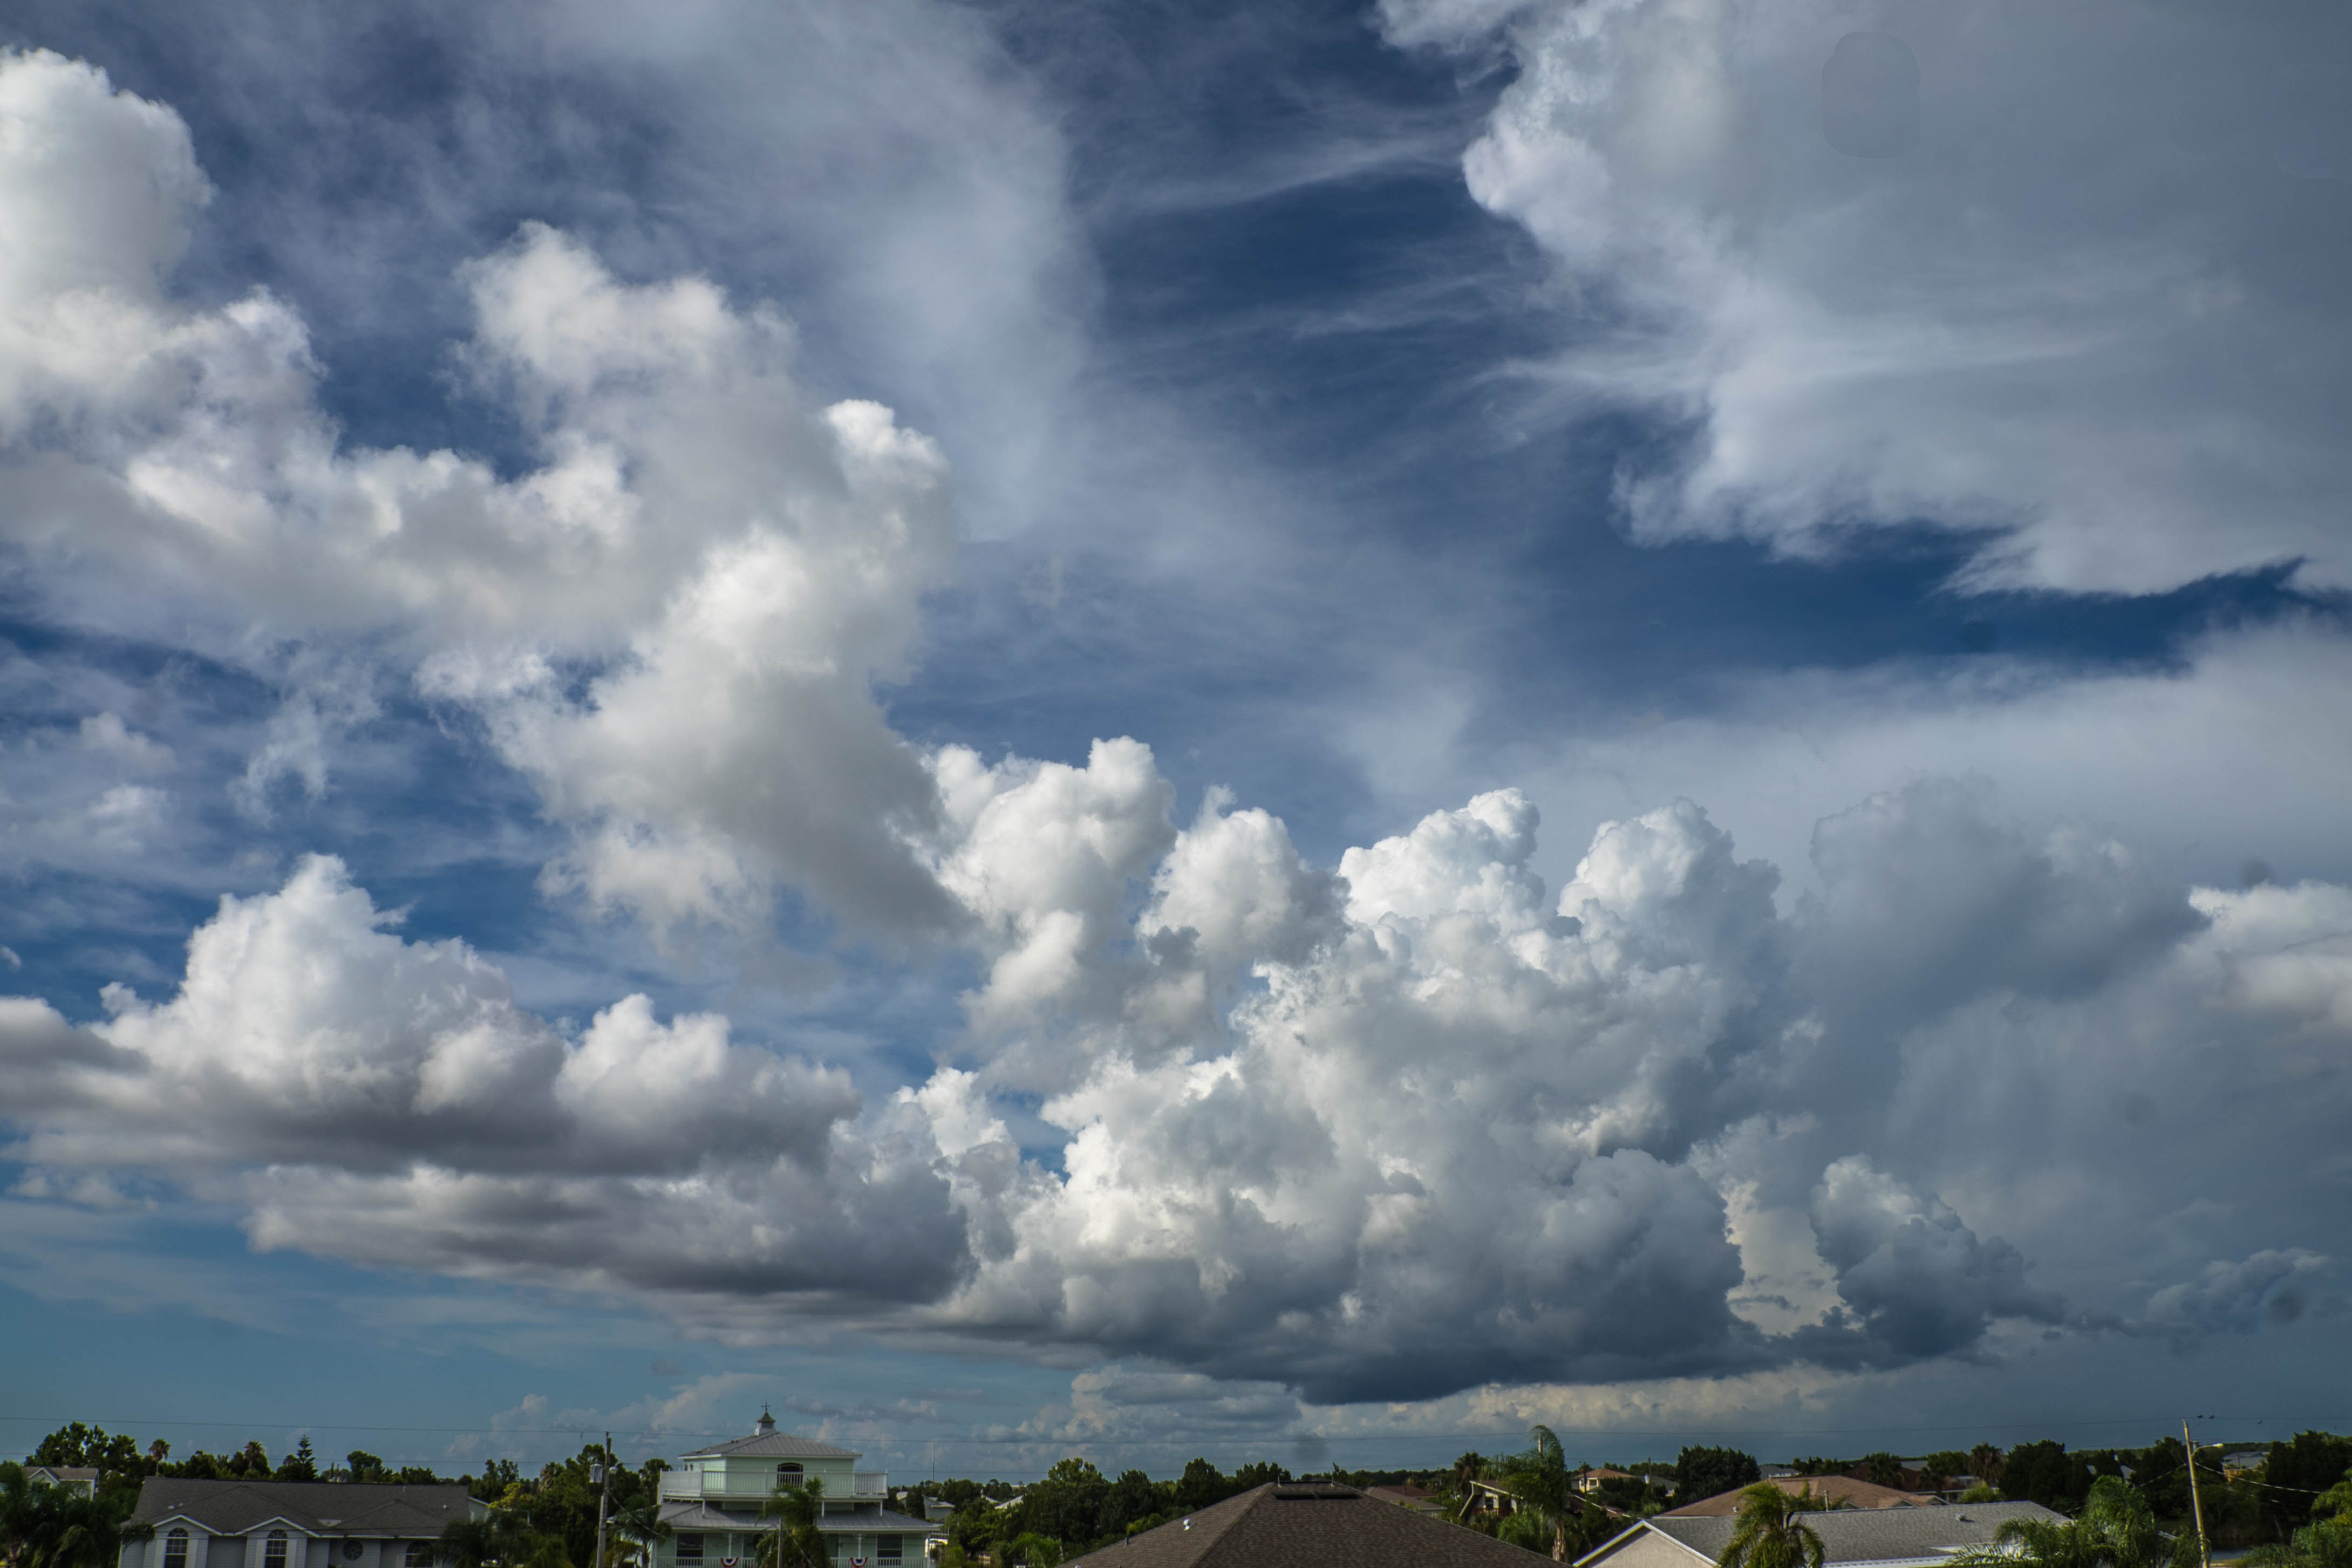
landscape, nature, cloud, sky, atmosphere, summer, weather, storm, cumulus, blue, clouds, thunderstorm, beautiful, florida, meteorological phenomenon